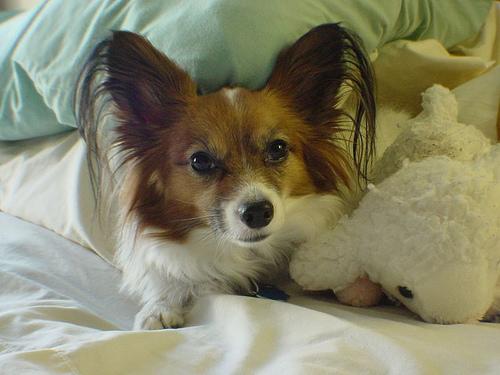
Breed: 806-n000129-papillon